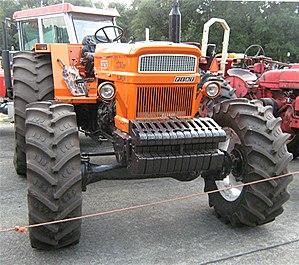
Le Fiat 1300 DT Super est un tracteur à roues produit par le constructeur italien Fiat Trattori de 1976 à 1980. Souvent surnommé le "géant", c'était un des plus gros et puissants tracteurs agricoles de son époque et représente un véritable exemple classique aujourd'hui.